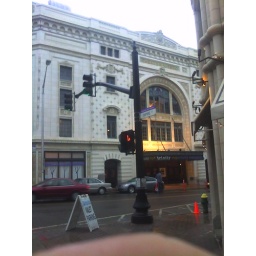
nice white olod building in Providence